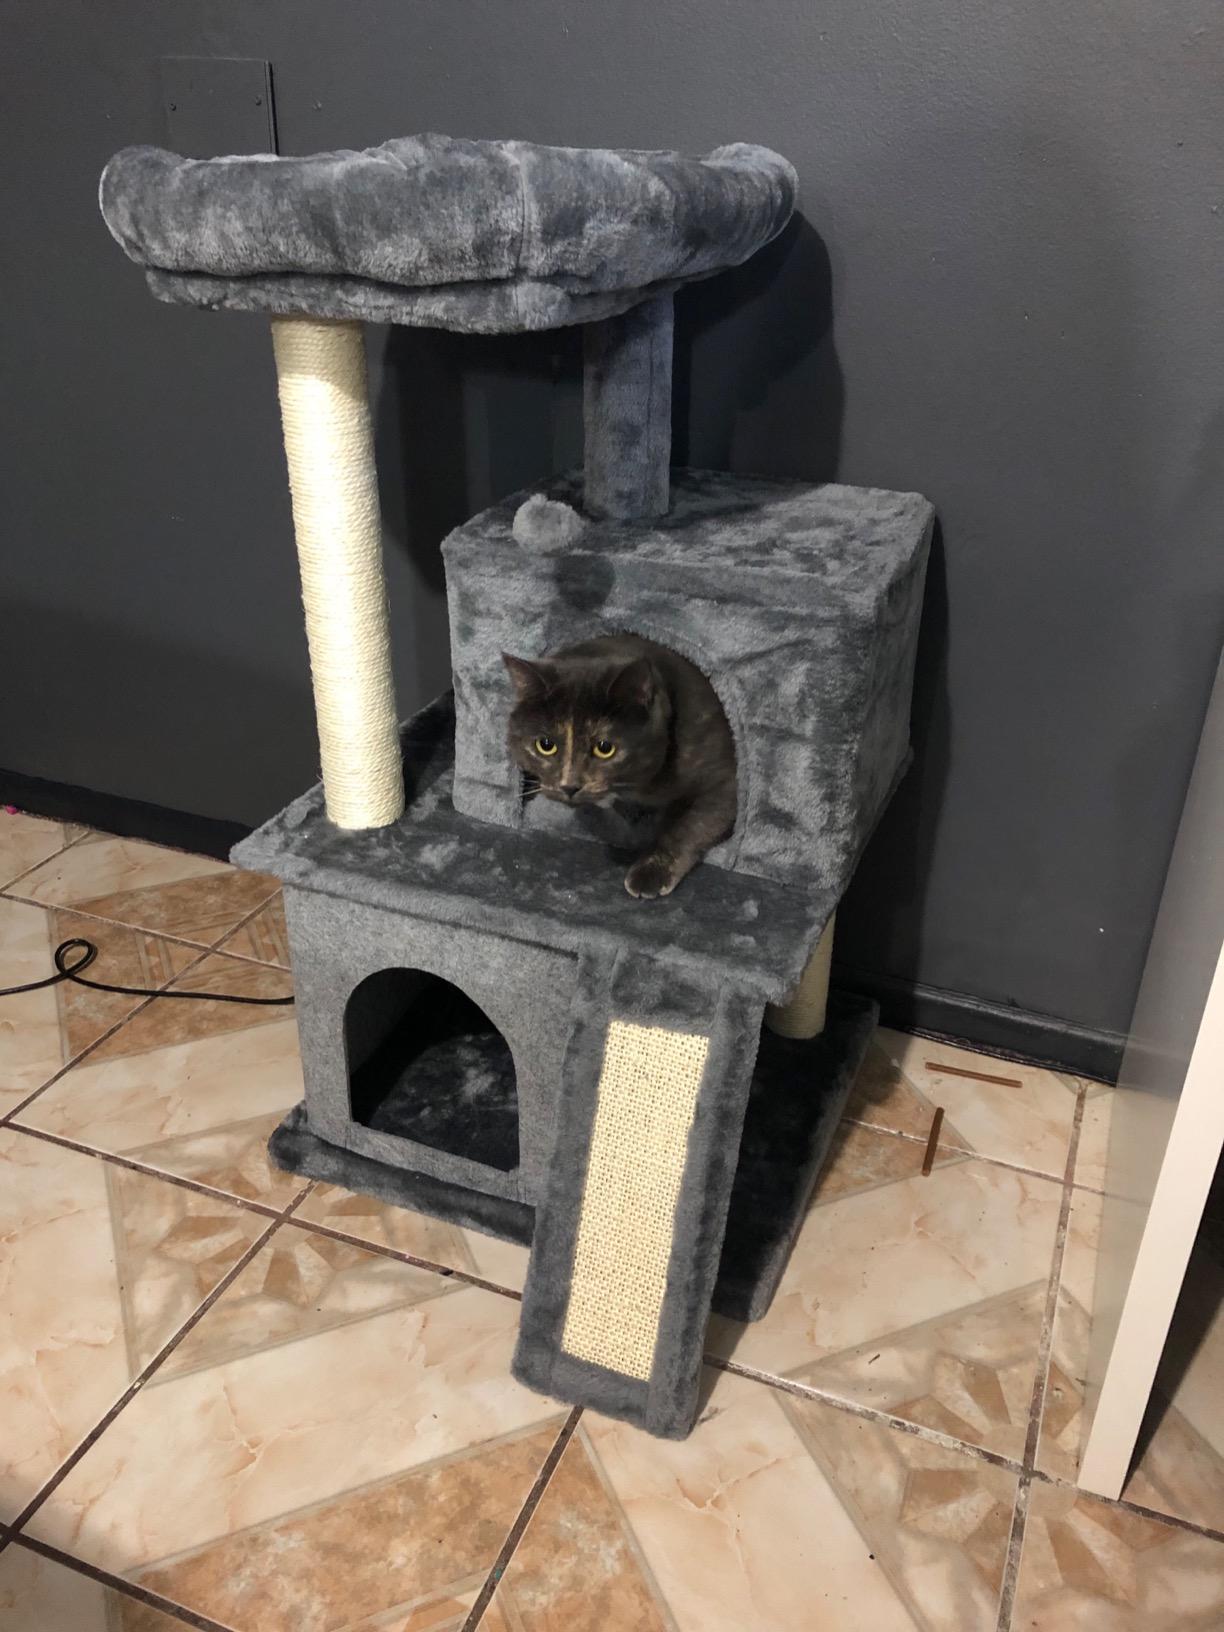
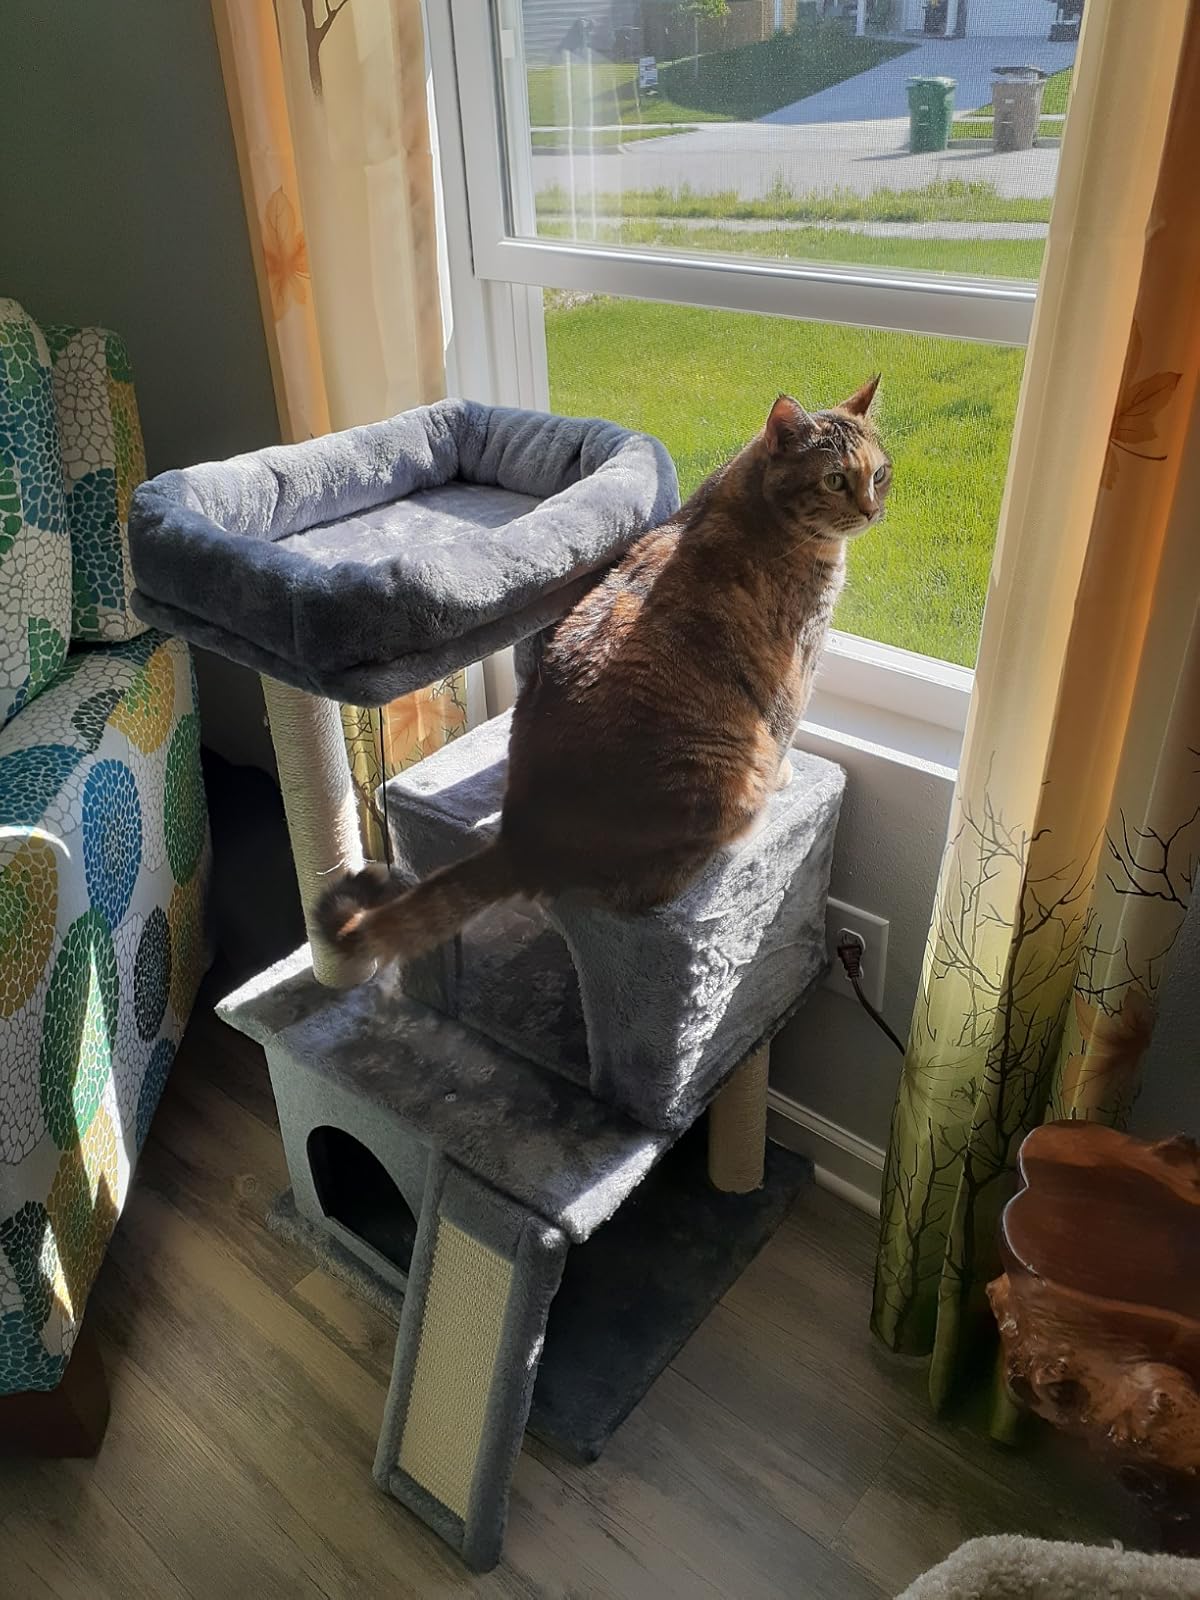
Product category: items_cat tree
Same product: yes